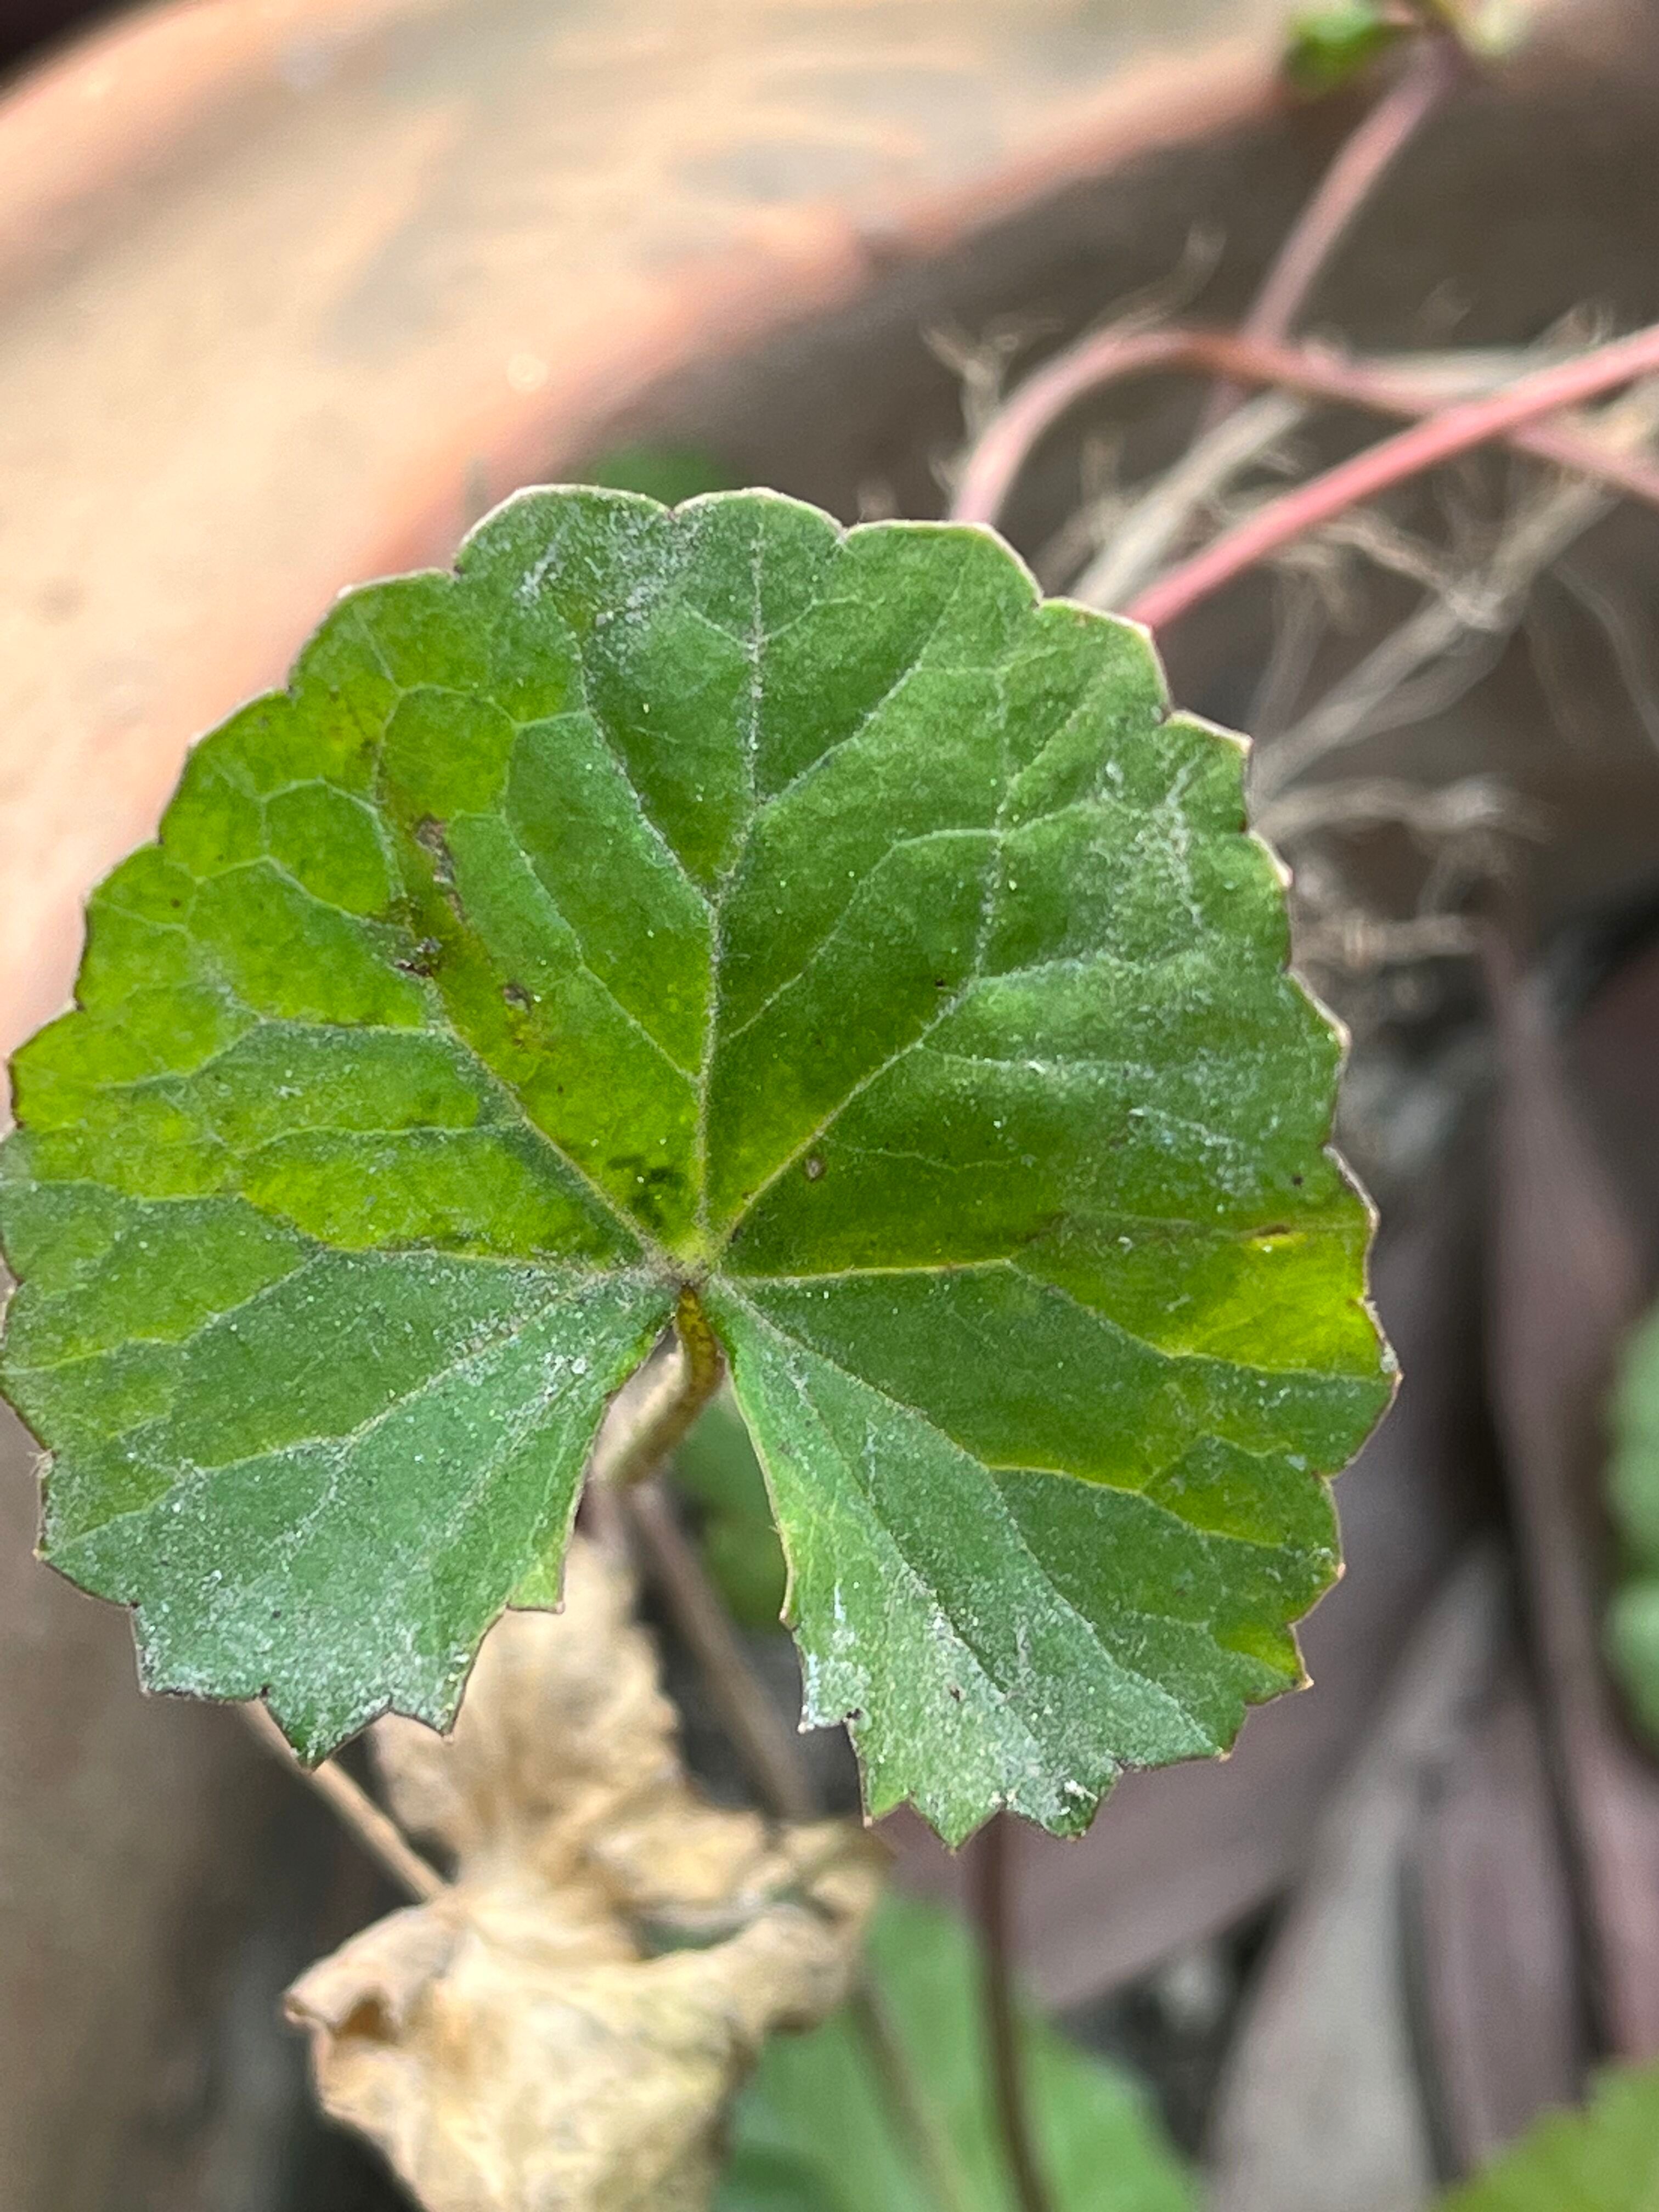
Plant species: centella-asiatica